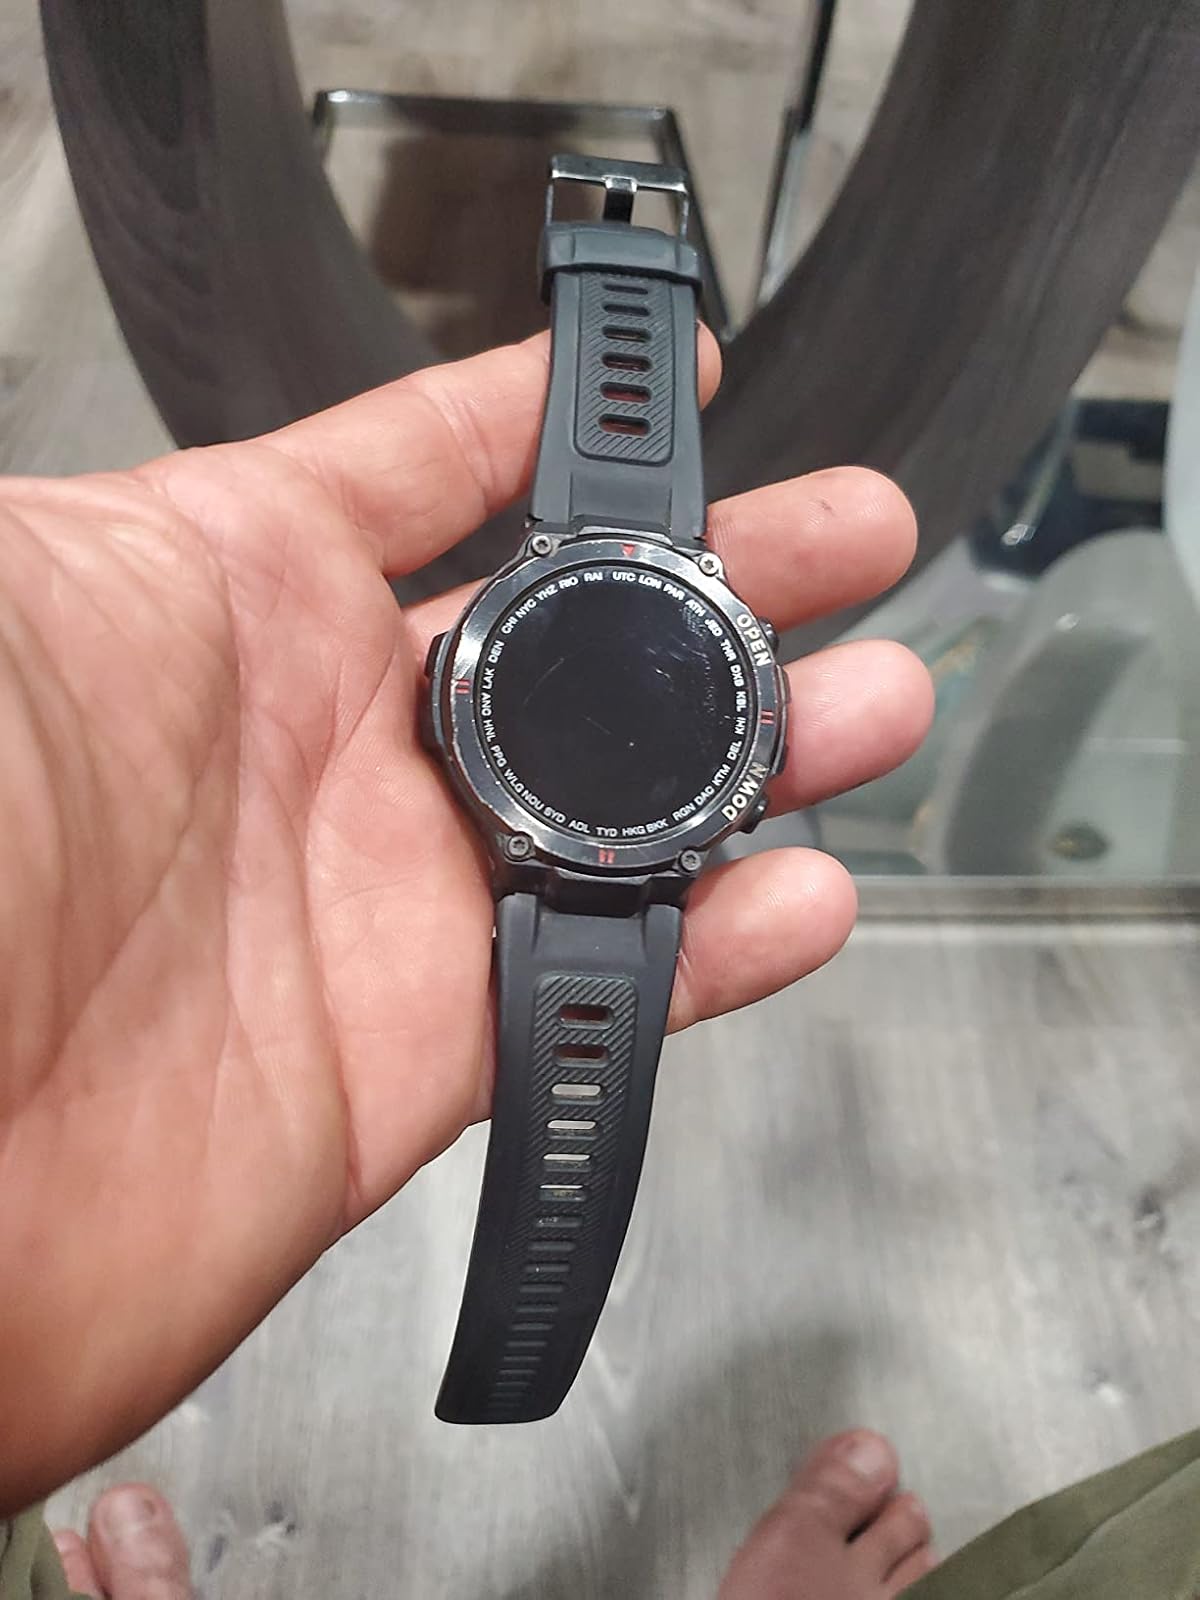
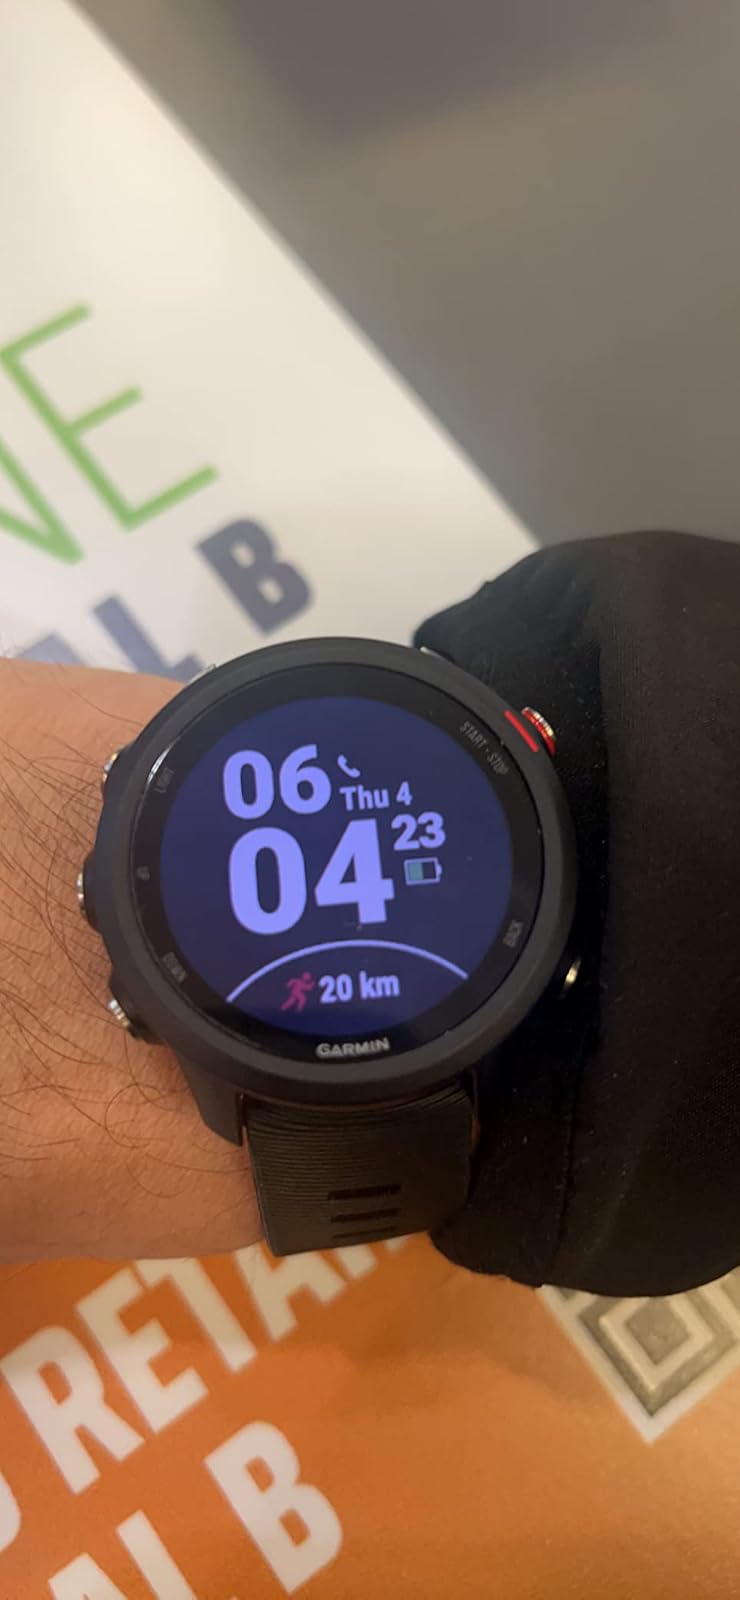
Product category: smartwatch
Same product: no